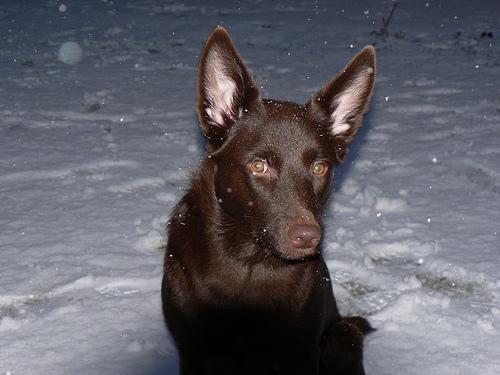
kelpie